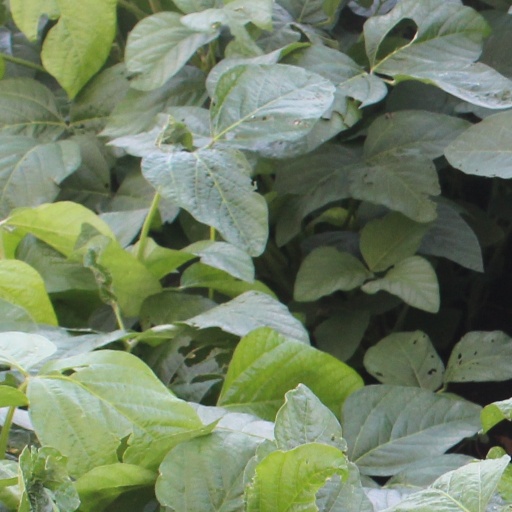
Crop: soybean